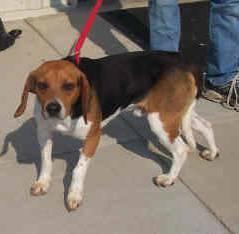
dog